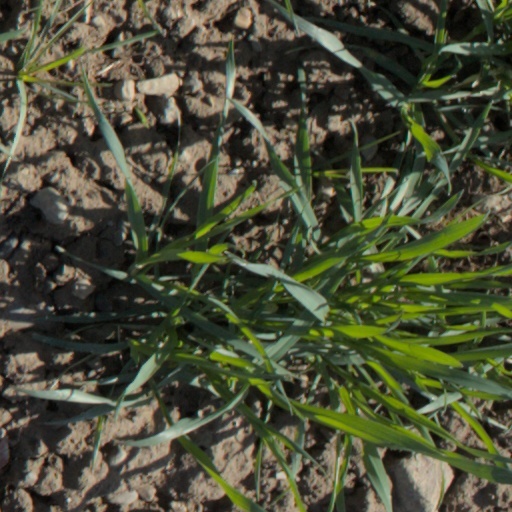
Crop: wheat